Cape sparrow

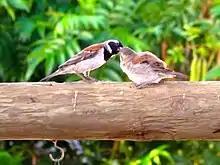
A male feeding a fledgeling

The Cape sparrow is social, lives in flocks, and usually breeds in colonies. Away from settled areas it spends much of the year wandering nomadically, in flocks of up to 200 birds. In cultivated and built up areas, smaller flocks form where food is provided for livestock or birds. In such places, it associates with other seed-eating birds, such as the house sparrow, the Cape weaver, and weavers of the genus "Euplectes". Birds from urban areas form large flocks seasonally and fly out to the nearby countryside to feed on ripening grain, returning at night to roost.